Sue Bagshaw

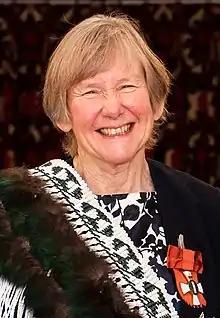
Bagshaw in 2019

Dame Susan Nicola Bagshaw (née Dean, born 30 September 1949) is a New Zealand doctor specialising in the health needs of young people.